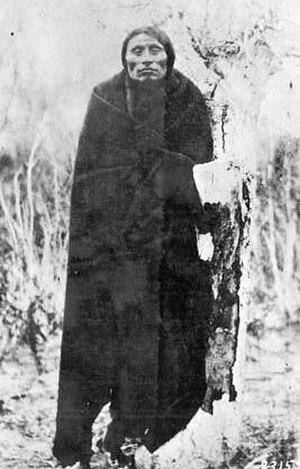
Little Wolf, né vers 1820, mort vers 1904, était un chef cheyenne du nord des États-Unis. Il était un grand tacticien militaire et est connu pour avoir mené une évasion spectaculaire de sa prison dans l'Oklahoma pour retourner dans sa patrie Cheyenne du Nord en 1878.